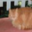
Label: cat